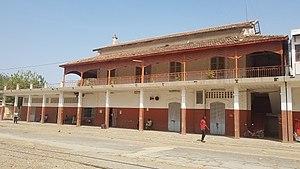
Chemin de fer dakar bamako cree en 1924 la ligne du chemin de fer dakar bamako n'a jamais été modernisée les vois ont vielliet certains trocons sont quasiment impratiquable. Seules quelques locomotives fonctionnent aujoud'huit . cette situation a engendré en 2010 puis en 2018 l'arret des rotations avec des consequences enormes pour les deux pays .